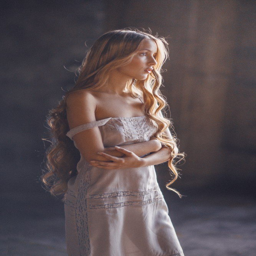
your character finds this young woman roaming around the village .